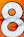
Number: 8